Banaras Hindu University

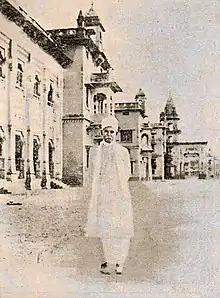

The Banaras Hindu University was jointly established by Madan Mohan Malaviya, Annie Besant, Maharaja Rameshwar Singh of Darbhanga Raj and Prabhu Narayan Singh and Aditya Narayan Singh of Narayan dynasty, while the university is the brainchild of Malviya.